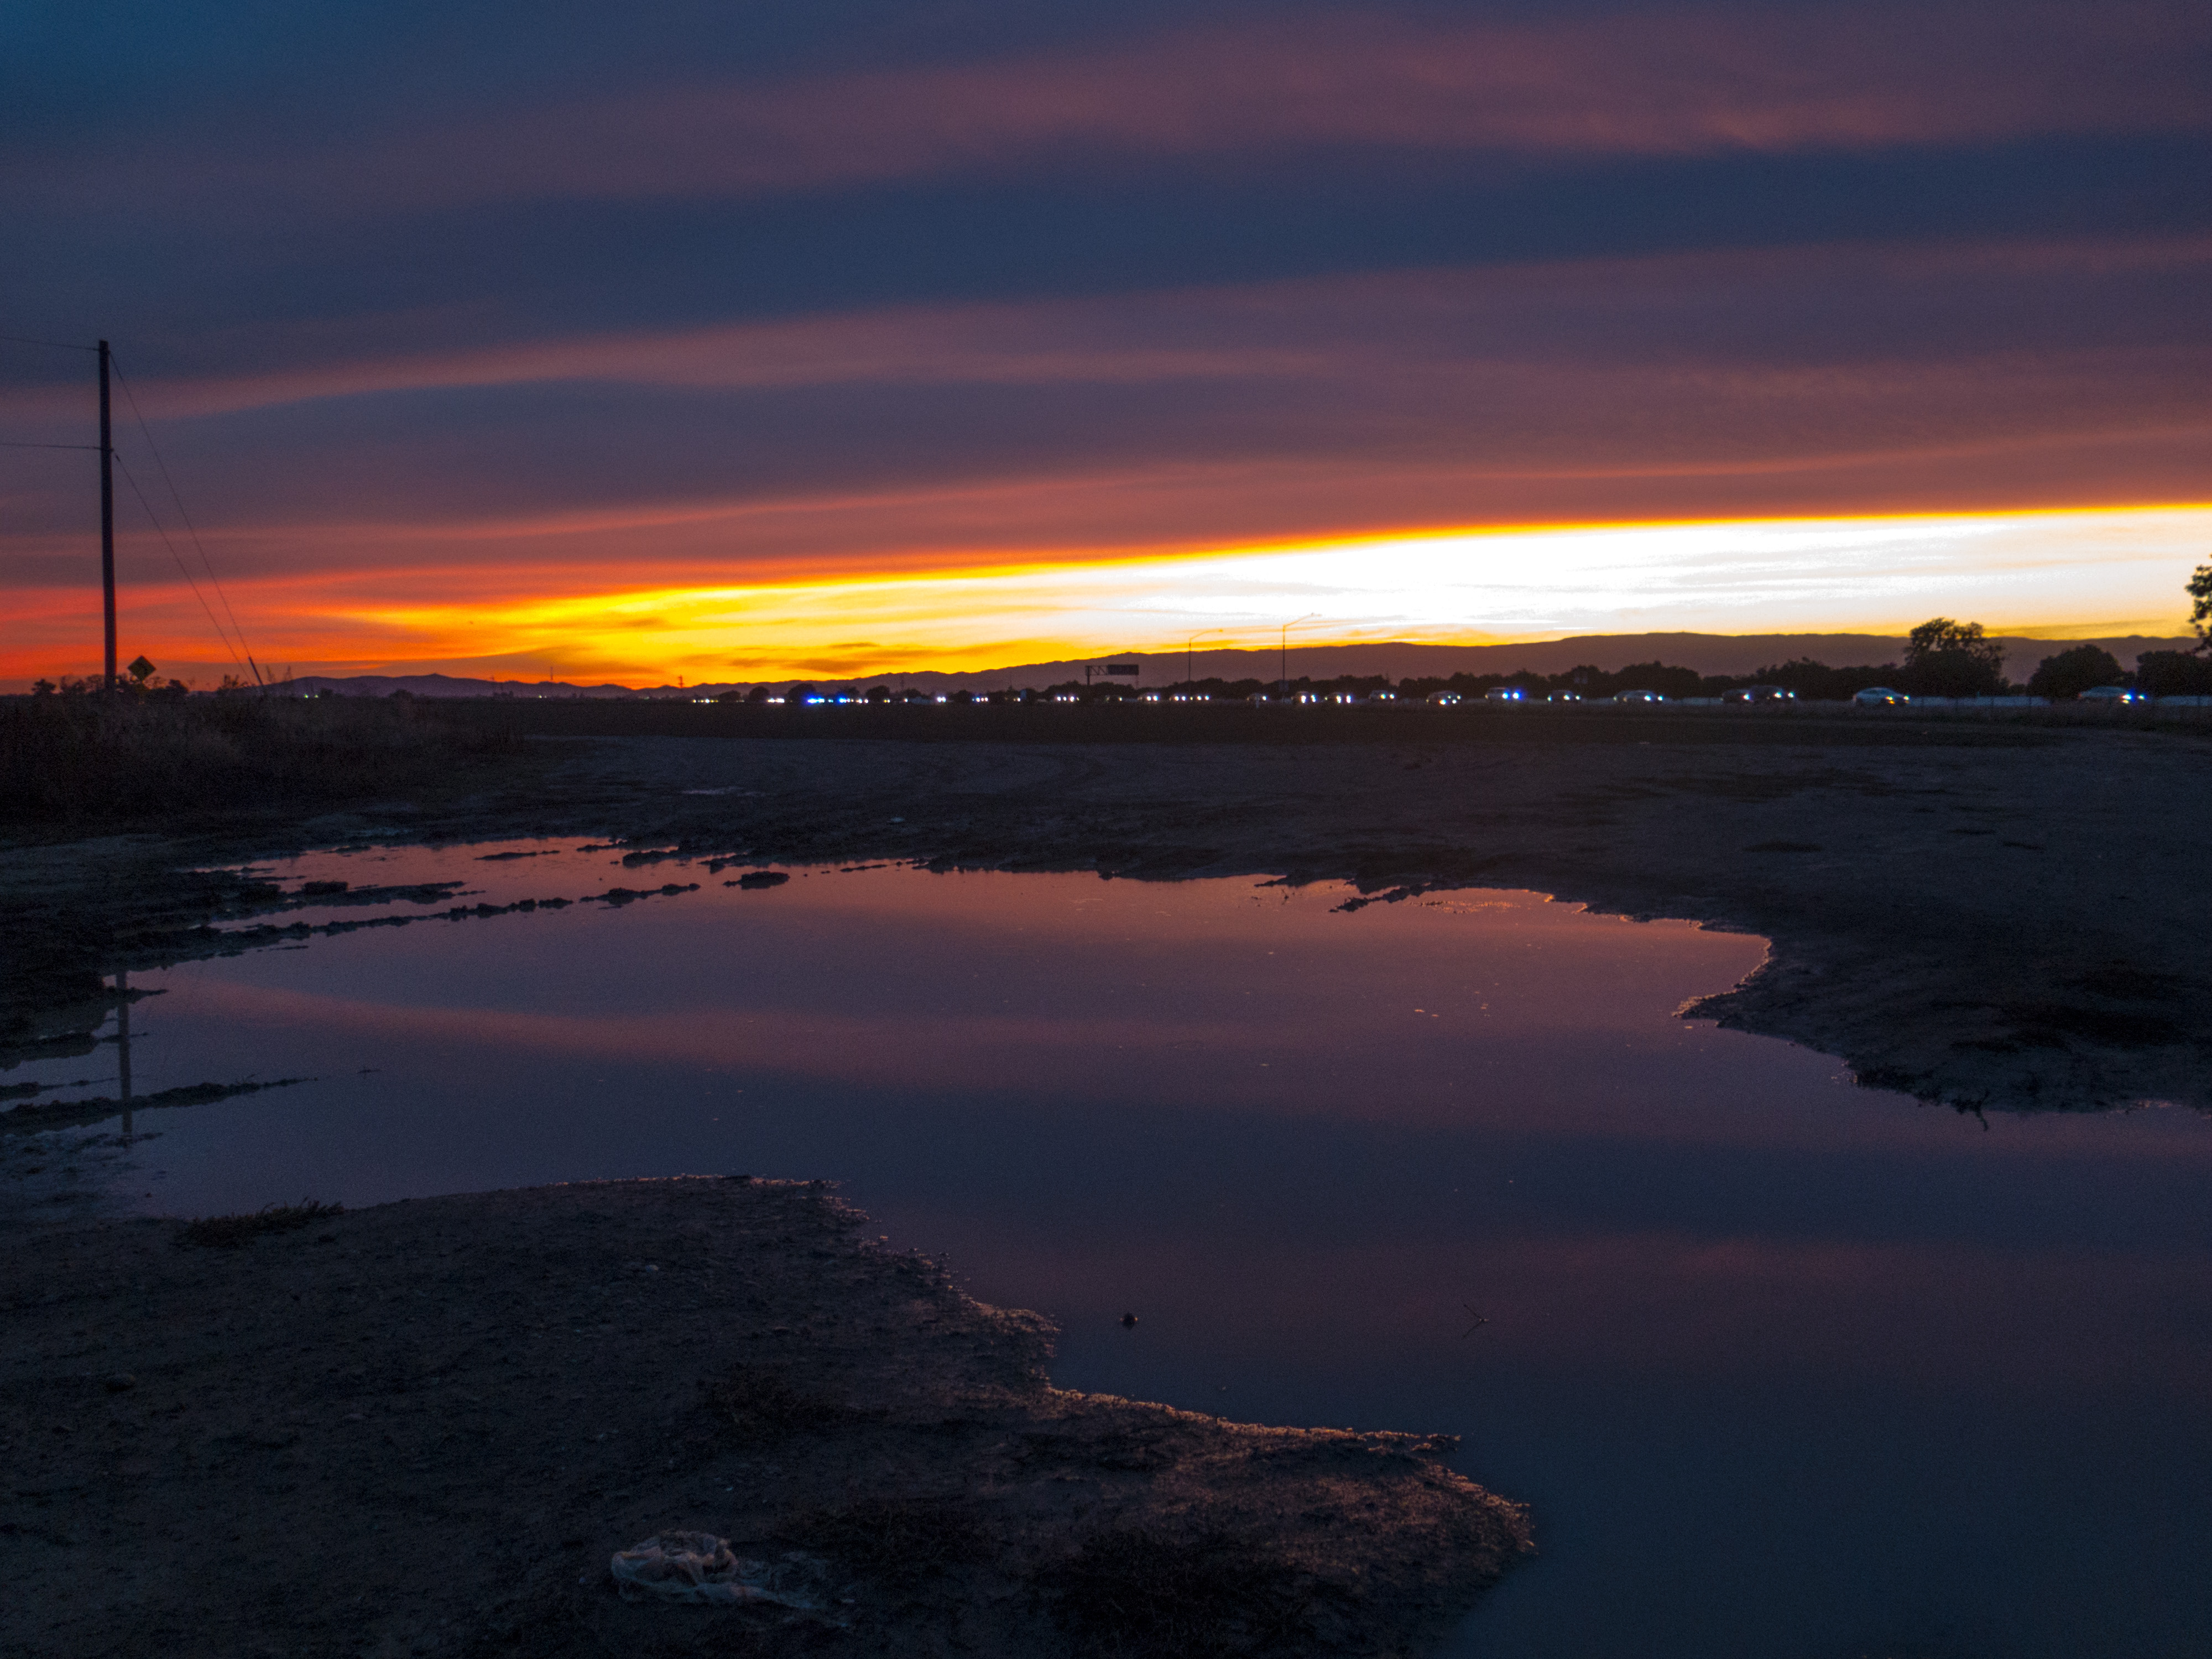
beach, sea, coast, ocean, horizon, cloud, sky, sun, sunrise, sunset, sunlight, morning, shore, wave, dawn, atmosphere, dusk, evening, reflection, bay, afterglow